John Dobbin

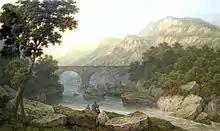

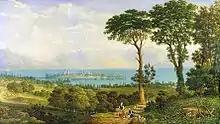

John Dobbin (baptised 21 March 1815 St Cuthbert's, Darlington - 1888 London) was an English landscape painter, the son of John and Elizabeth who lived in Weaver's Yard. John, the son, did not follow the same trade as his father, who was a weaver working in Pease's Mill in Darlington town centre, but was apprenticed instead to a cabinet-maker in Grange Road. He was not happy with this choice of career and in his twenties left for London to become an artist.